Church of Nosso Senhor do Bonfim, Salvador

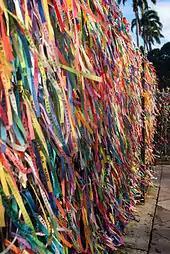
Fitas at the Cathedral of Bonfim

Fitinha do Senhor do Bonfim (English: "Lord of Bonfim Ribbon") is a souvenir and popular amulet that can be found being sold by street vendors around the Church. The fashion accessory is made from cotton and has the phrase ""Lembrança do Senhor do Bonfim da Bahia"" ("Remembrance of the Lord of Bonfim of Bahia"). The term has religious connotations and refers to a representation of Jesus. The Fita do Senhor do Bonfim was worn by a supermodel in Milano, resulting in a cover page in Elle.